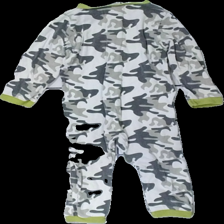
View: back
Type: Pajamas
Category: Children
Brand: Not in the list
Brand text on label: teddybjörn?
Colors: White, Grey, Green
Material: 100% cotton
Pattern: Other
Cut: Regular
Size: 86
Season: All
Stains: Minor
Damage: fläckar
Damage location: top center
Damage 2: fläckar
Damage 2 location: bottom center
Price range: <50
Recommended usage: Export
Description: militärmönstrad pyjamas med gröna muffar. fläckar fram och mycket urtvättad